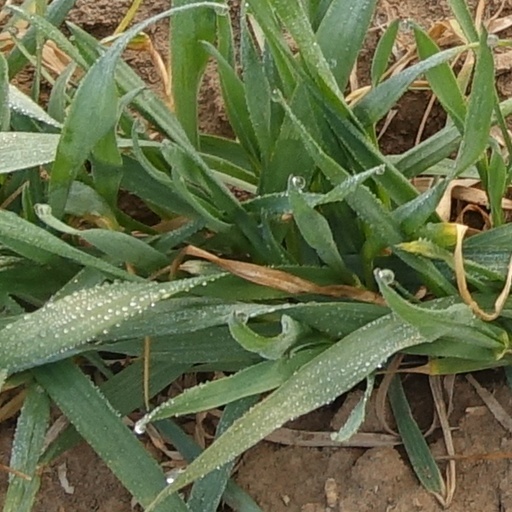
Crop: wheat